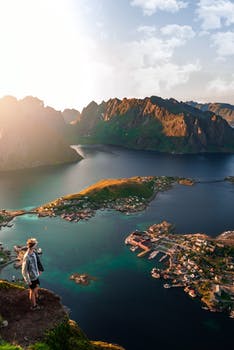
Label: No Watermark